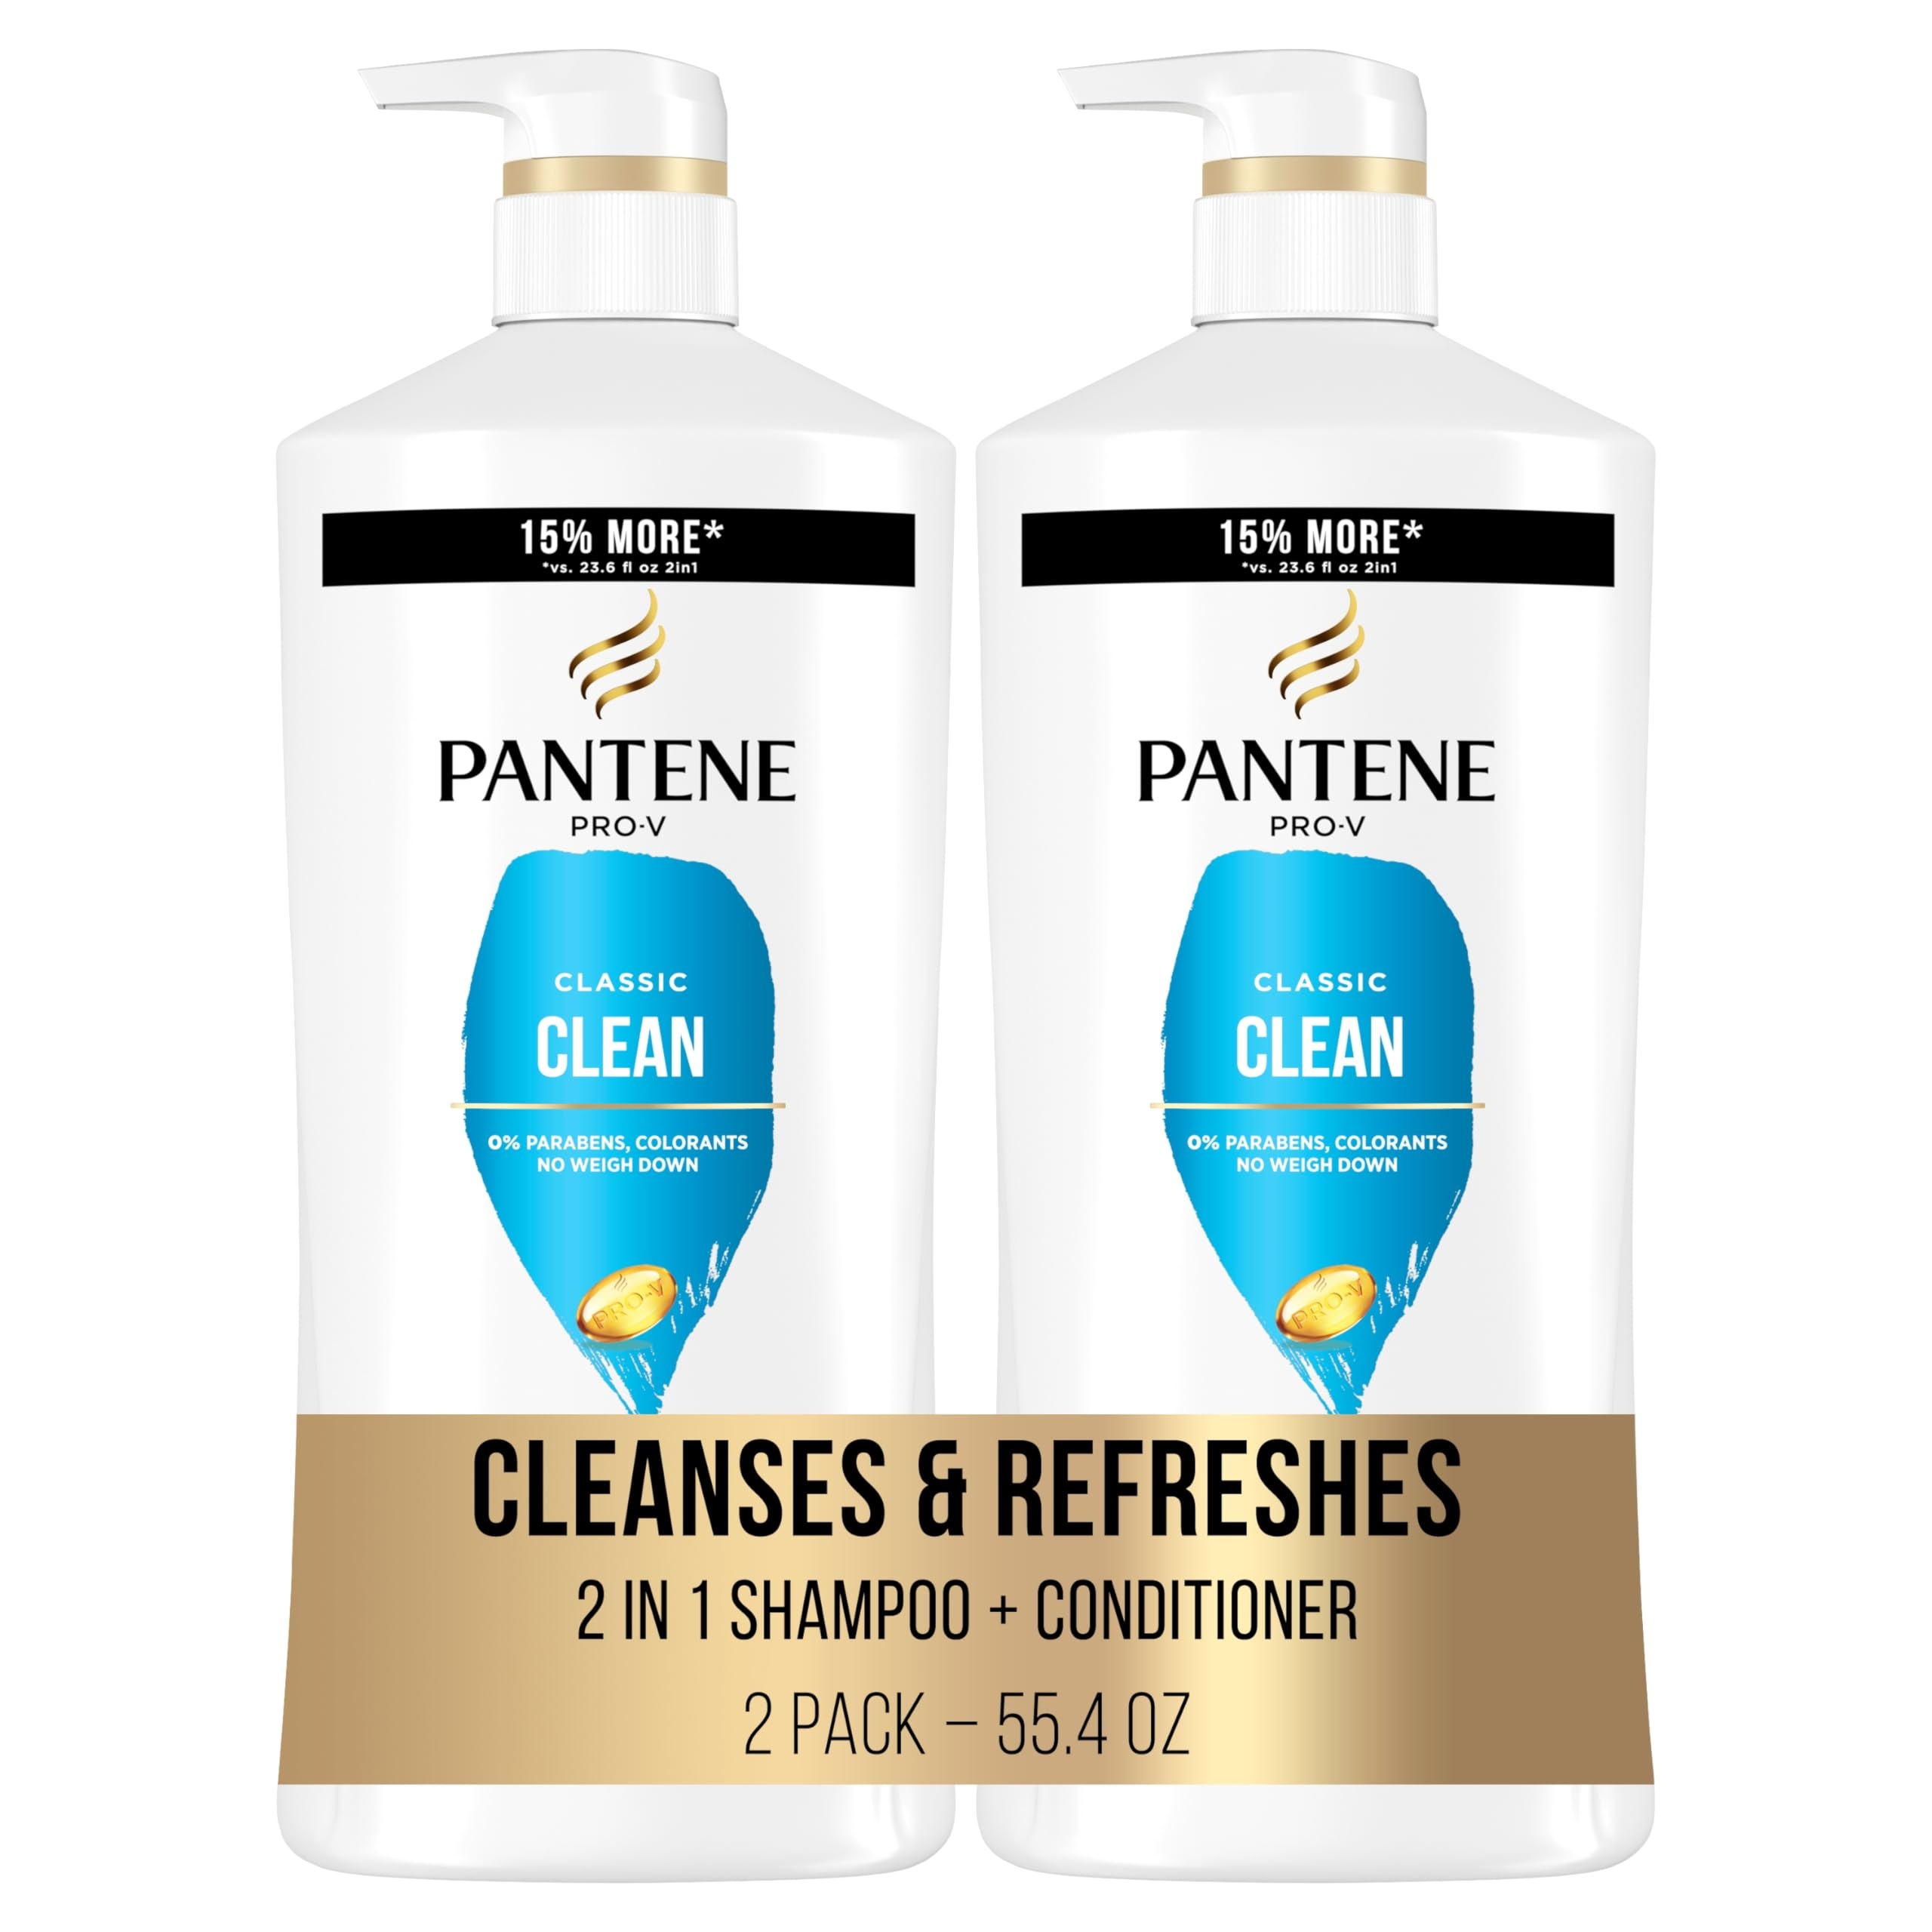
Pantene 2-in-1 Shampoo and Conditioner Twin Pack with Hair Treatment Set, Classic Clean, 1 Set
Brand: Pantene Features: HARD WORKING: Fuels hair with a potent blend of Pro-V nutrients and antioxidants so hair is shiny and manageable LONG LASTING: Gently cleanses and conditions with a vitamin-rich formula with 2x more nutrients, with results that last 72+ hours NOURISHMENT WITH EVERY WASH: Nourish strands to leave hair shiny and manageable ROOT TO TIP NOURISHMENT: These powerful Classic Clean formulas work together to provide lightweight nourishment, maintaining manageability for shiny, healthy-looking hair This is the NEW version of this item Details: HARD WORKING, LONG LASTING Your haircare should work as hard as you do. Pantene PRO-V Classic Clean 2-in-1 Shampoo + Conditioner cleanses and nourishes your hair by gently removing dirt and impurities to leave hair shiny and manageable. This cleansing 2-in-1 contains 2x more nutrients and won't weigh down your strands, so you get healthy-looking hair with every wash and 72+ hours of nourishment. This formula is crafted with protective anti-oxidants and pH balancers to leave you with shiny and nourished hair. With Pantene Pro-V Classic Clean, say goodbye to dirty hair and unleash nourished locks that look and feel beautiful for longer. 2X MORE NUTRIENTS, LASTS FOR 72+ HOURS Pantene PRO-V Classic Clean 2-in-1 Shampoo + Conditioner is designed to be used with other products in our Classic Clean collection to infuse your strands with 2x more nutrients. This paraben free 2-in-1 permeates every strand for healthy-looking nourishment that 72+ hours without washing. Classic Clean formulas are crafted with protective antioxidants, Pro-Vitamin B5, and pH balancers, and made without parabens or colorants. TO USE Massage 2-in1 Shampoo + Conditioner into your hair. Rinse. These color-safe formulas are gentle enough for everyday use on chemically-treated hair or color-treated hair, and results last for 72+ hours without washing. EAN: 0080878196494 Release Date: 16-11-2021 Package Dimensions: 9.4 x 7.0 x 2.9 inches Binding: Health and Beauty
Brand: Pantene
Category: Health & Beauty > Personal Care > Hair Care > Shampoo & Conditioner > Shampoo & Conditioner Sets